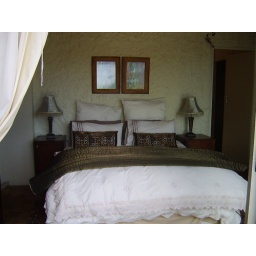
This is the main cottage bedroom with its ton of linnen. This bed has a fantabulistic few over the valley.